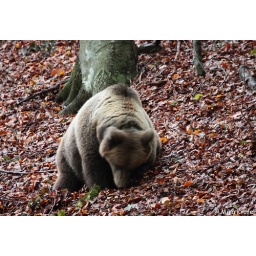
emale European brown bear Ursus arctos eating beech nuts in Dinaric Mts. Slovenia